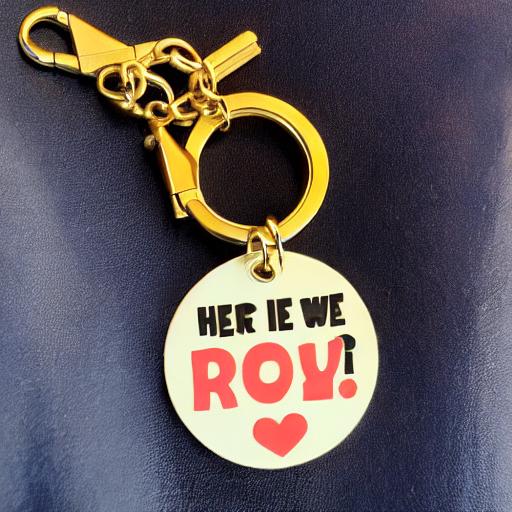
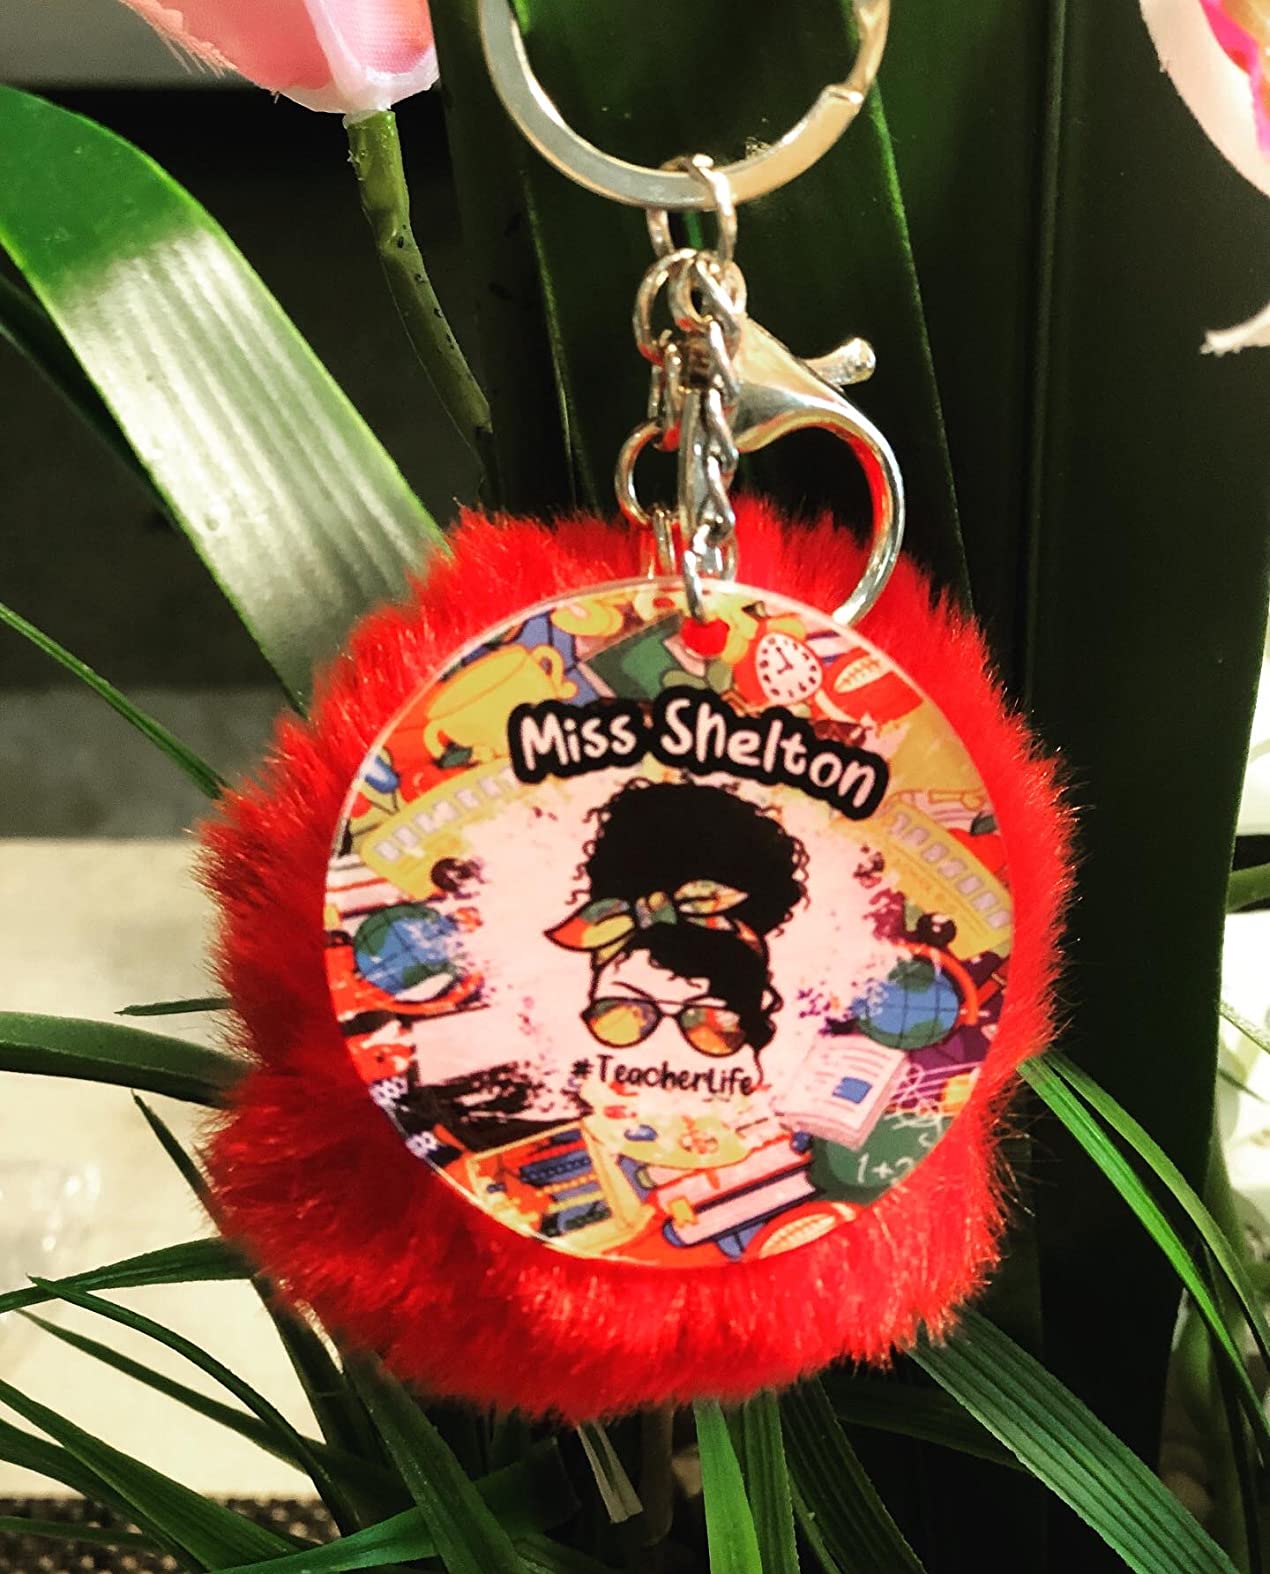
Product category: accessories_keychain
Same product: no